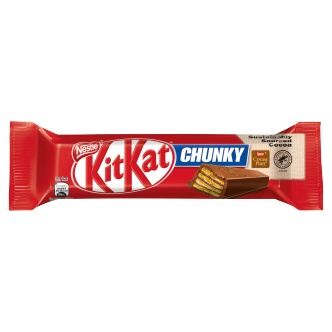
24 x Nestle Kitkat Chunky Milk 40Gm
Kitkat Chunky Milk 40Gm Product Description KITKAT CHUNKY Milk Bar is the ideal treat for any break time. Simply unwrap the bar and snap off one chunk to enjoy the same great taste of KITKAT with a BIGGER hit of crisp wafer and thick milk chocolaty coating. HAVE A BREAK, HAVE A KITKAT.
Brand: British Grocery
Category: Food, Beverages & Tobacco > Food Items > Candy & Chocolate > Chocolate